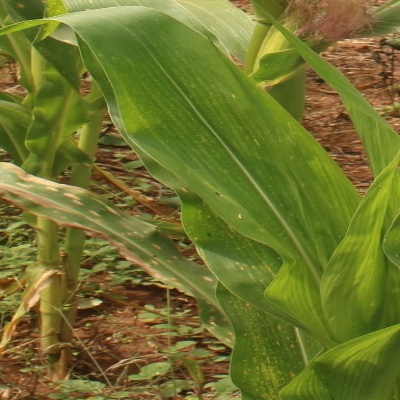
Crop: Maize
Condition: streak virus